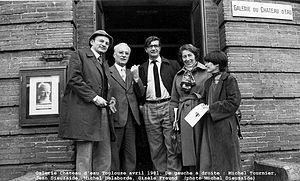
Michel Delaborde est un photographe français.
Le Château d’eau pôle photographique de Toulouse, ou Galerie du Château d'eau, est une tour de briques située à la jonction du Cours Dillon et du Pont-Neuf, à Toulouse. Comme son nom le suggère le bâtiment servait initialement à la distribution d'eau dans le centre de la ville mais n'était pas à proprement parler un château d'eau puisqu'il ne comportait pas de réservoir de stockage. Il fut reconverti en 1974 en espace d'exposition consacré à la photographie et est désormais un lieu très apprécié des Toulousains, en même temps qu'un haut lieu de culture.